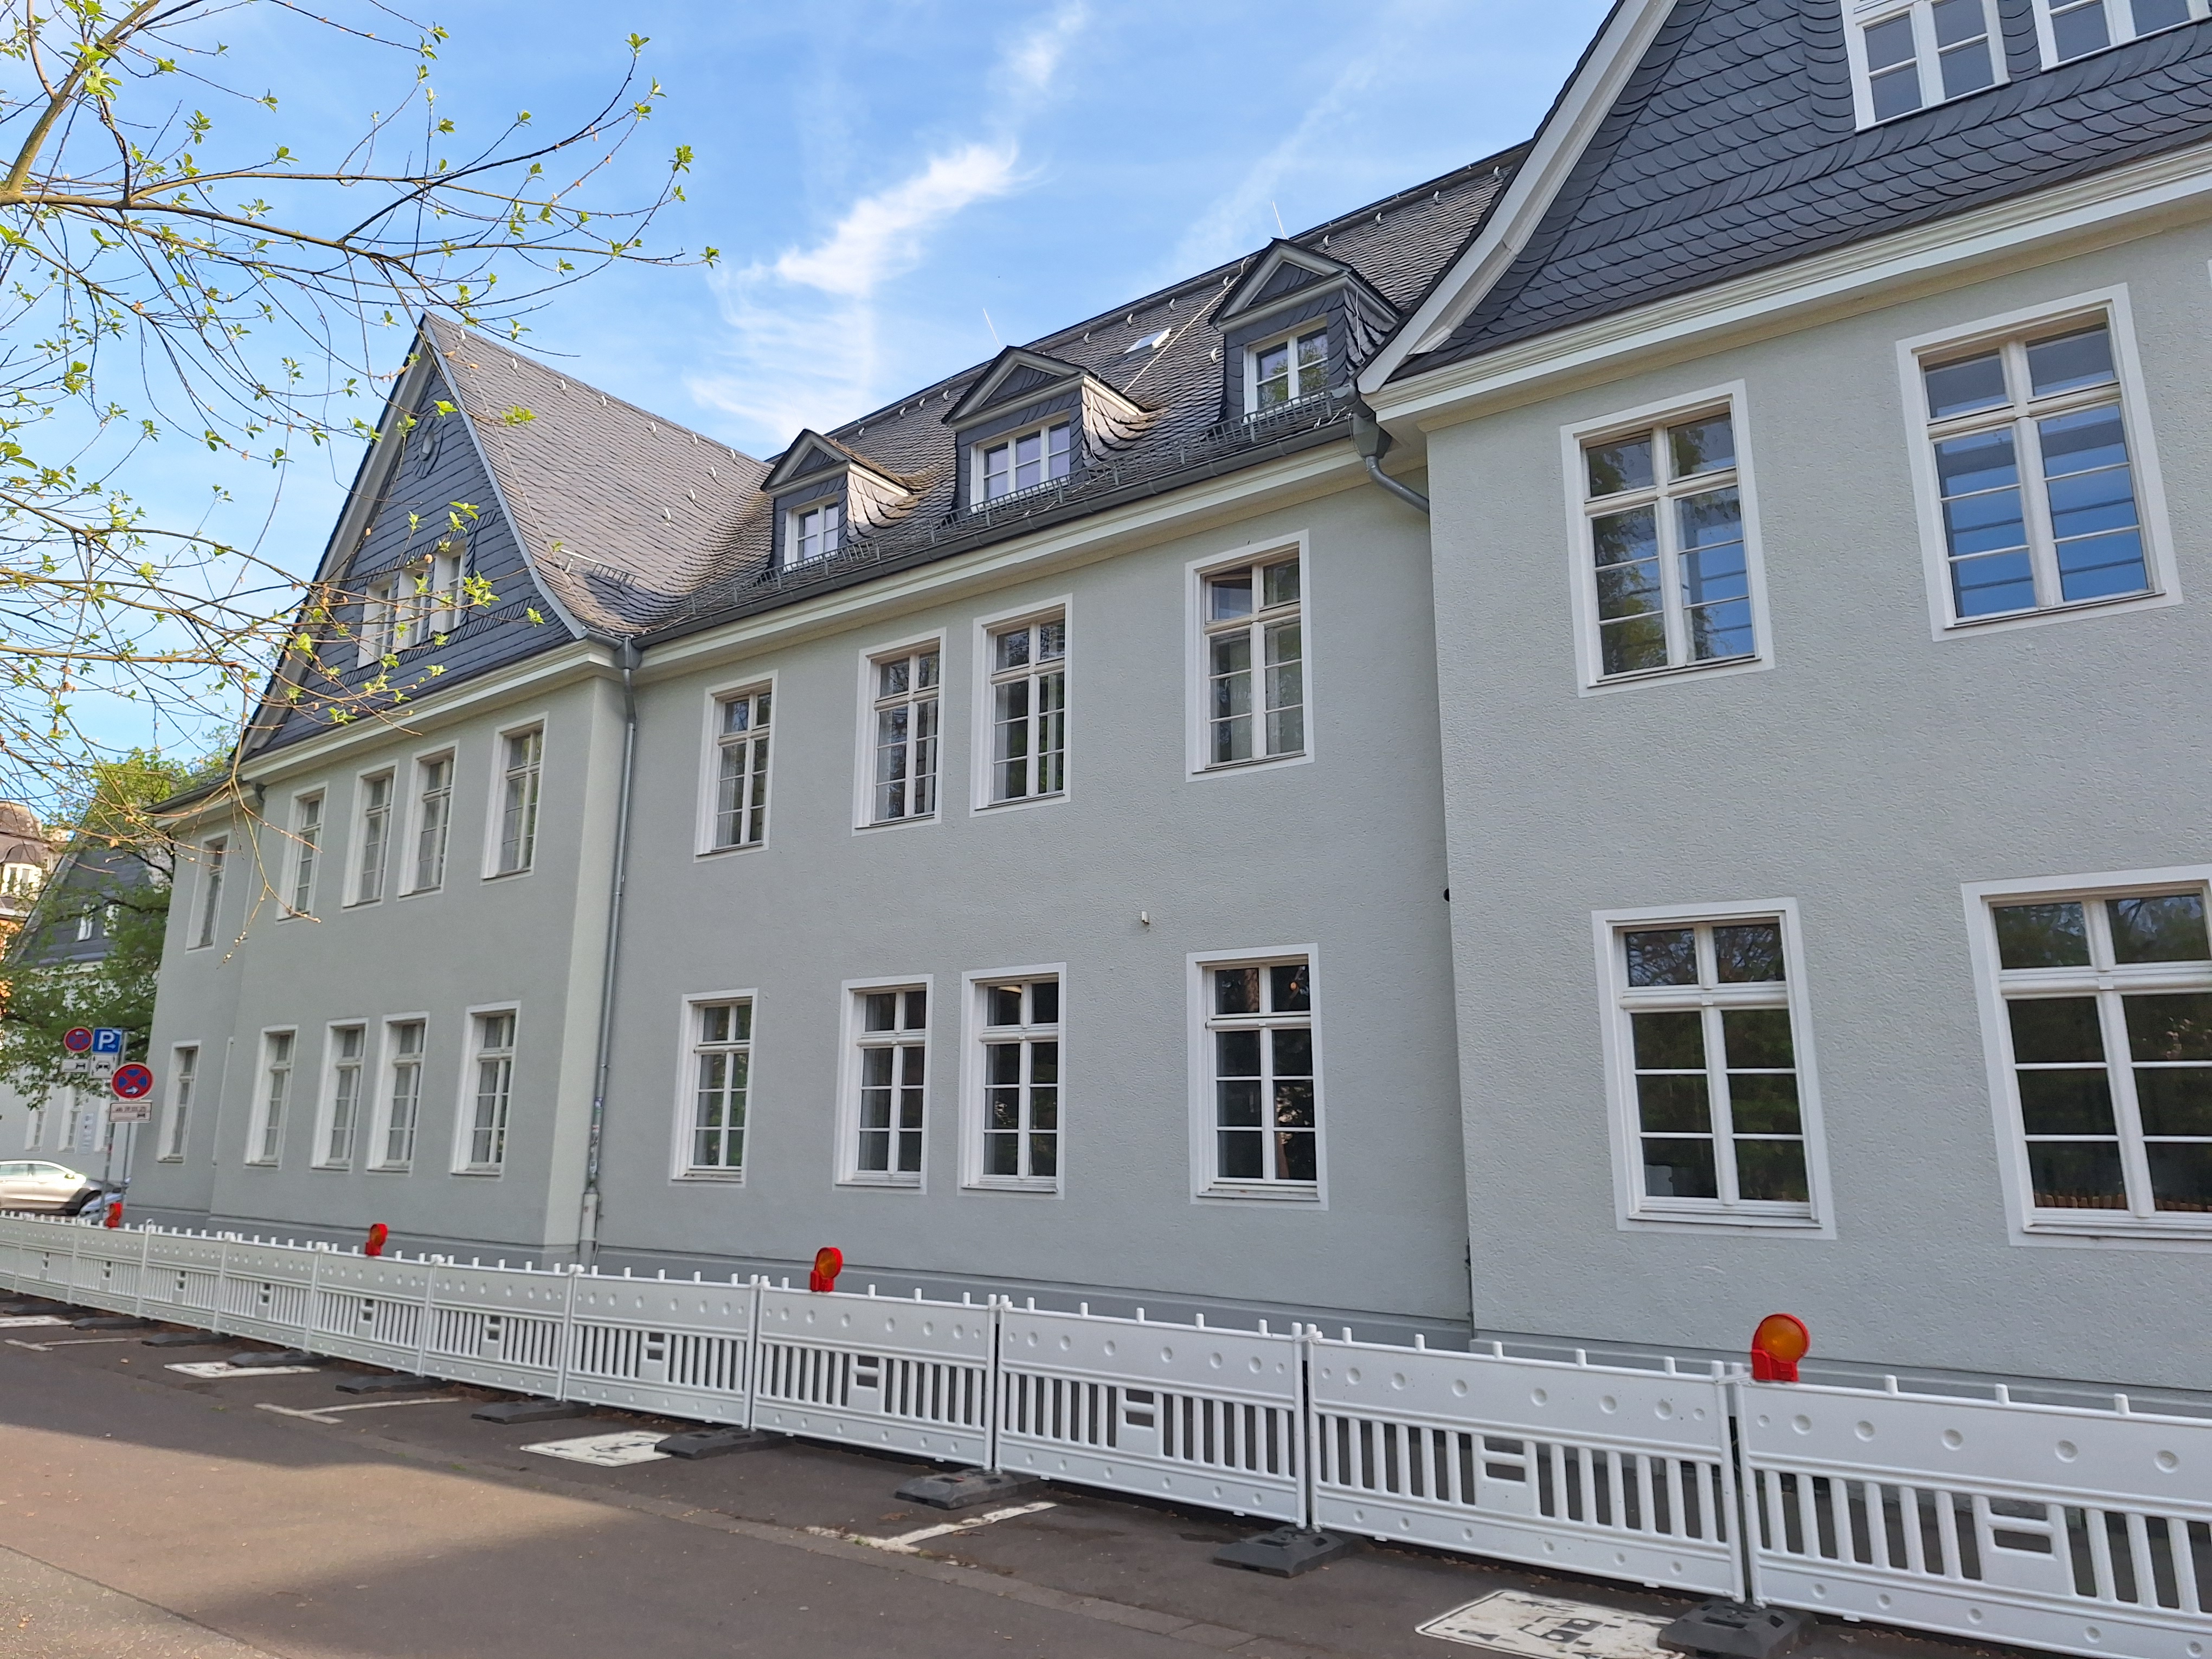
Building: Deutschhausstraße 12